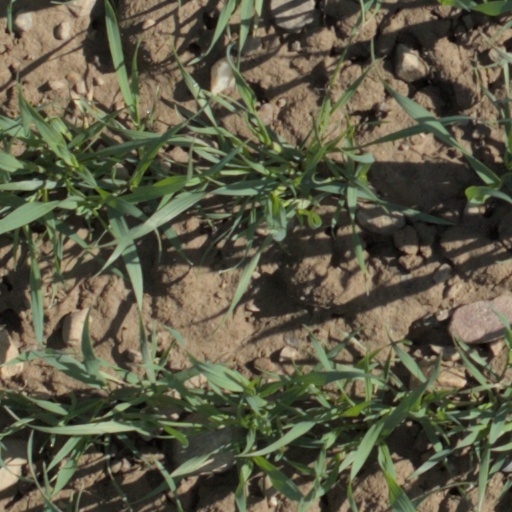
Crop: wheat